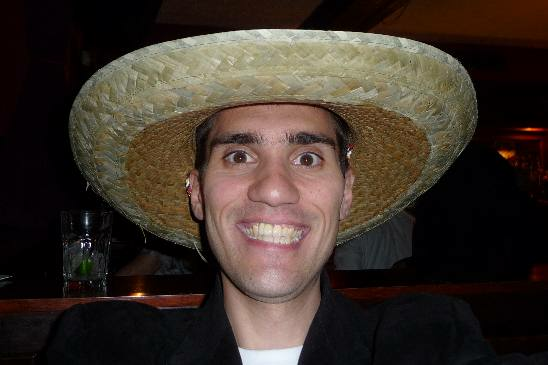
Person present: No